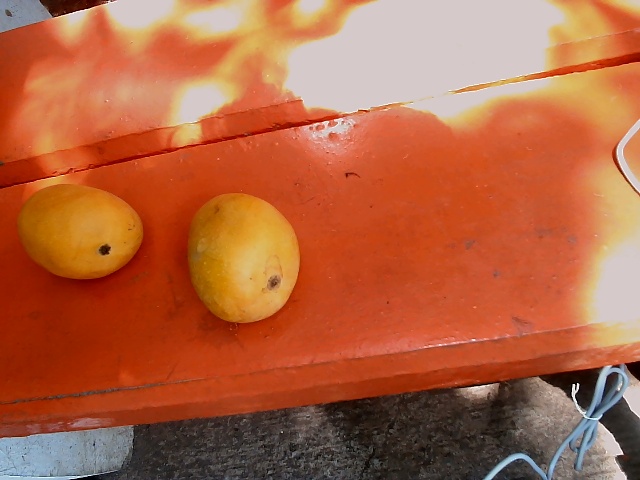
Label: Ripe_Mango